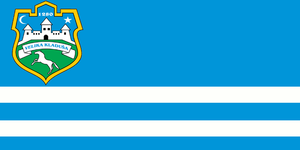
Velika Kladuša est une ville et une municipalité de Bosnie-Herzégovine située dans le canton d'Una-Sana et dans la Fédération de Bosnie-et-Herzégovine. Selon les premiers résultats du recensement bosnien de 2013, la ville intra muros compte 5 009 habitants et la municipalité 44 770.
La municipalité est une unité administrative de la Bosnie-Herzégovine.